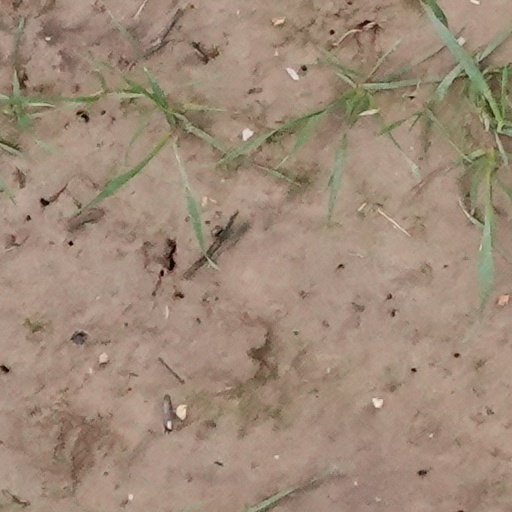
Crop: wheat